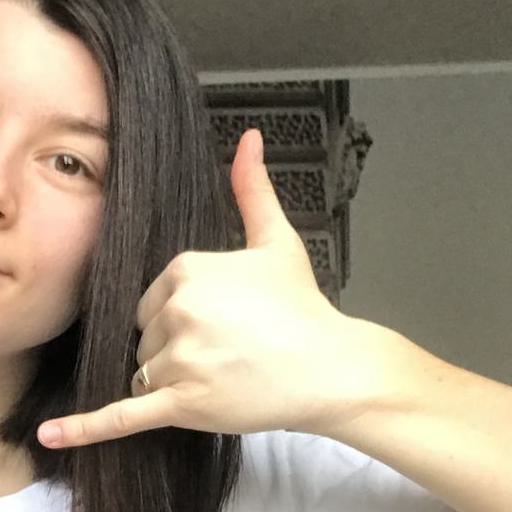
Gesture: call